John Douglas (Queensland politician)

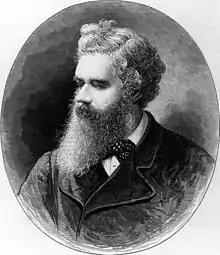

John Douglas (6 March 1828 – 23 July 1904) was an Anglo-Australian politician and Premier of Queensland.